Statesboro, Georgia

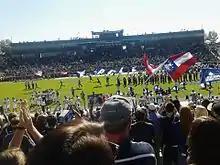
Paulson Stadium

To escape oppression and violence, many African Americans left Statesboro and Bulloch County altogether, causing local businessmen to worry about labor shortages in the cotton and turpentine industries. African Americans made a Great Migration from the rural South to northern cities in the first half of the 20th century. Local effects can be seen in the drop in Statesboro population growth from 1910 to 1930 on the census tables below in the "Demographics" section.